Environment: lab
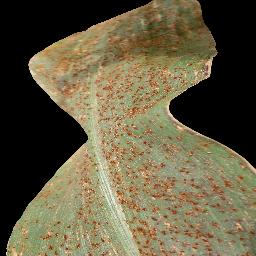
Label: common_rust